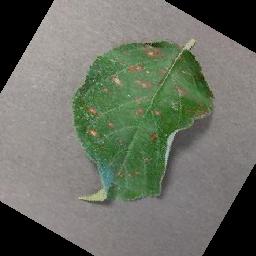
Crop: apple
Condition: cedar_rust